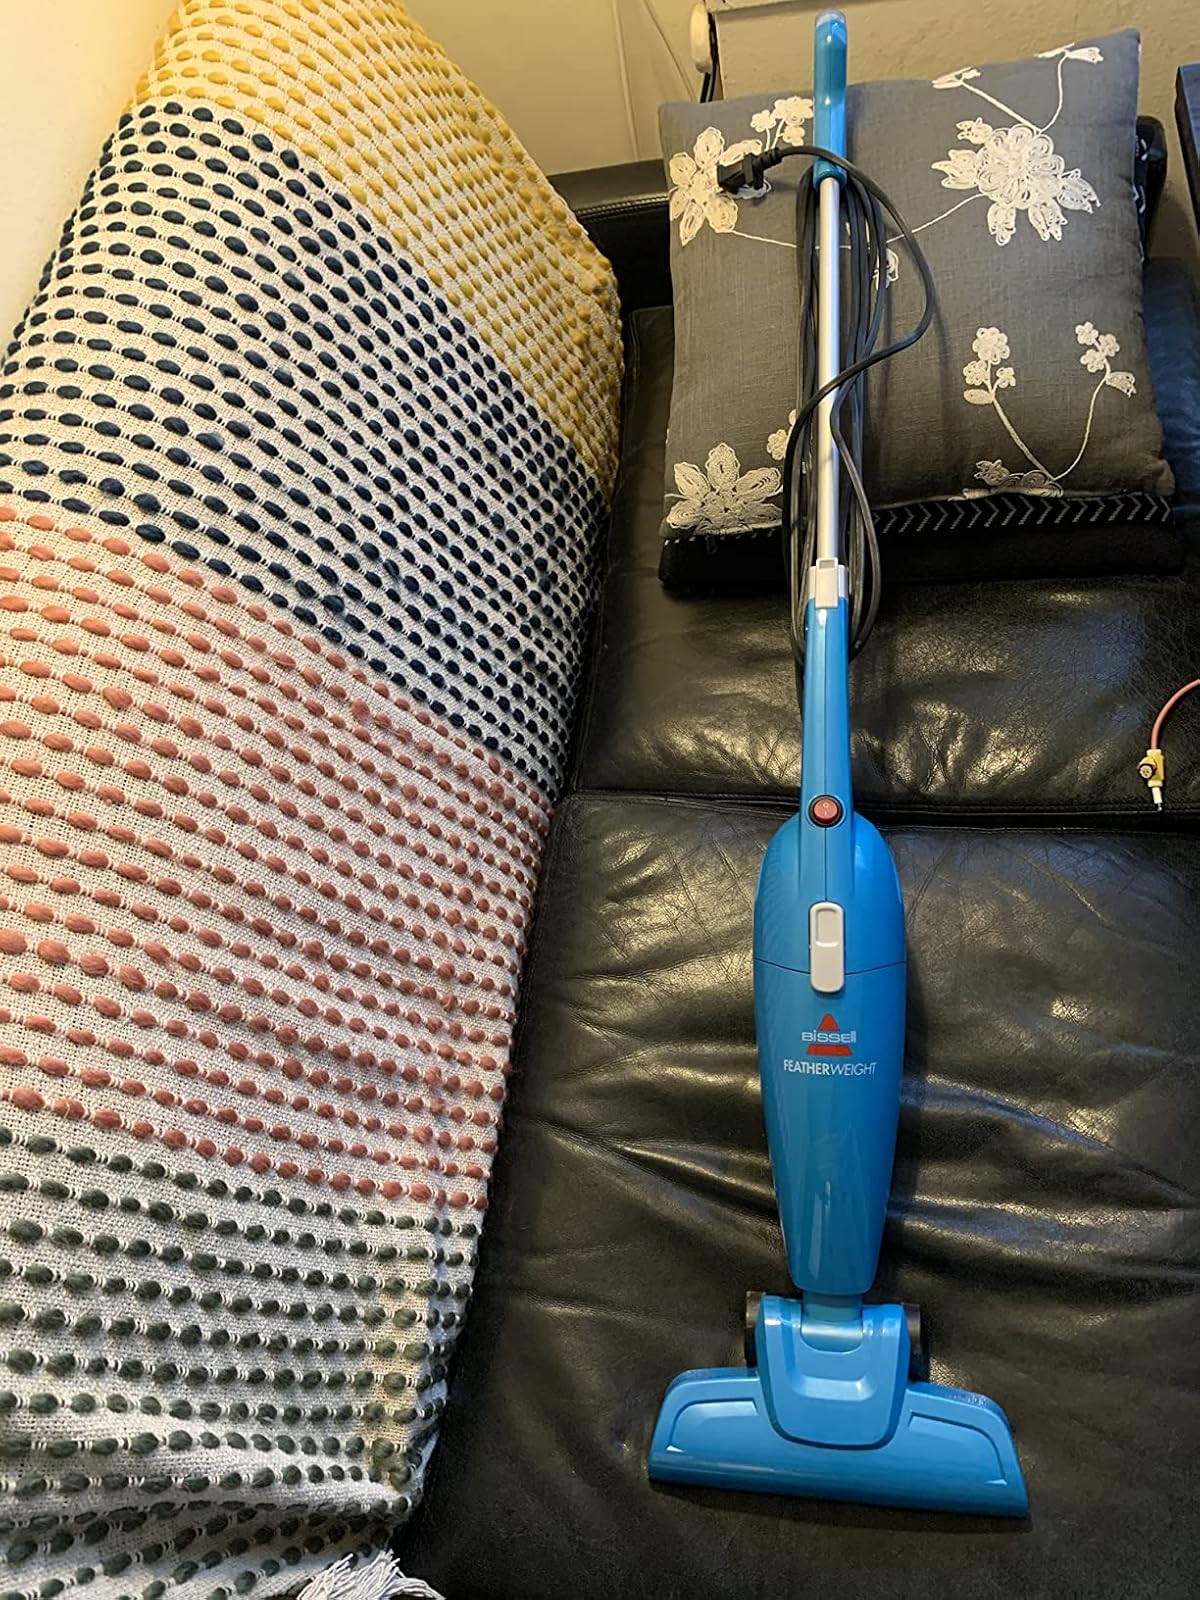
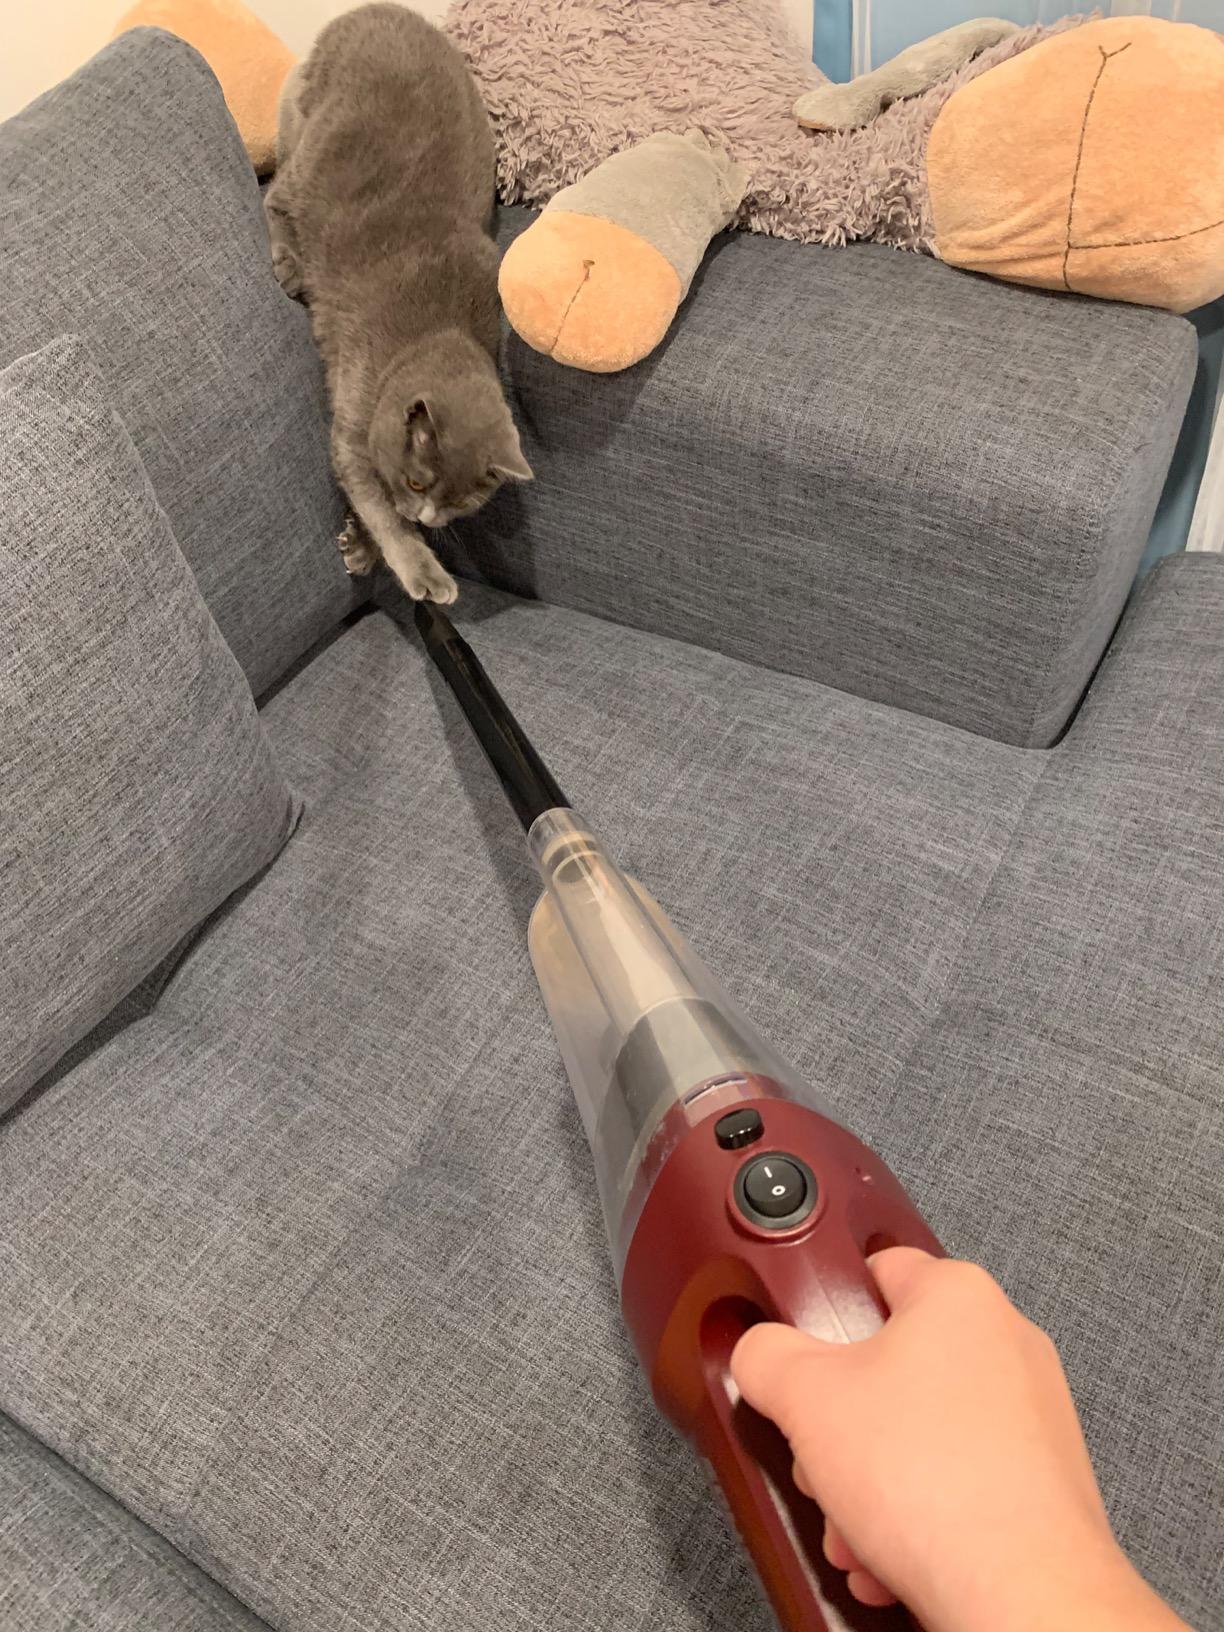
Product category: items_vacuum
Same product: no